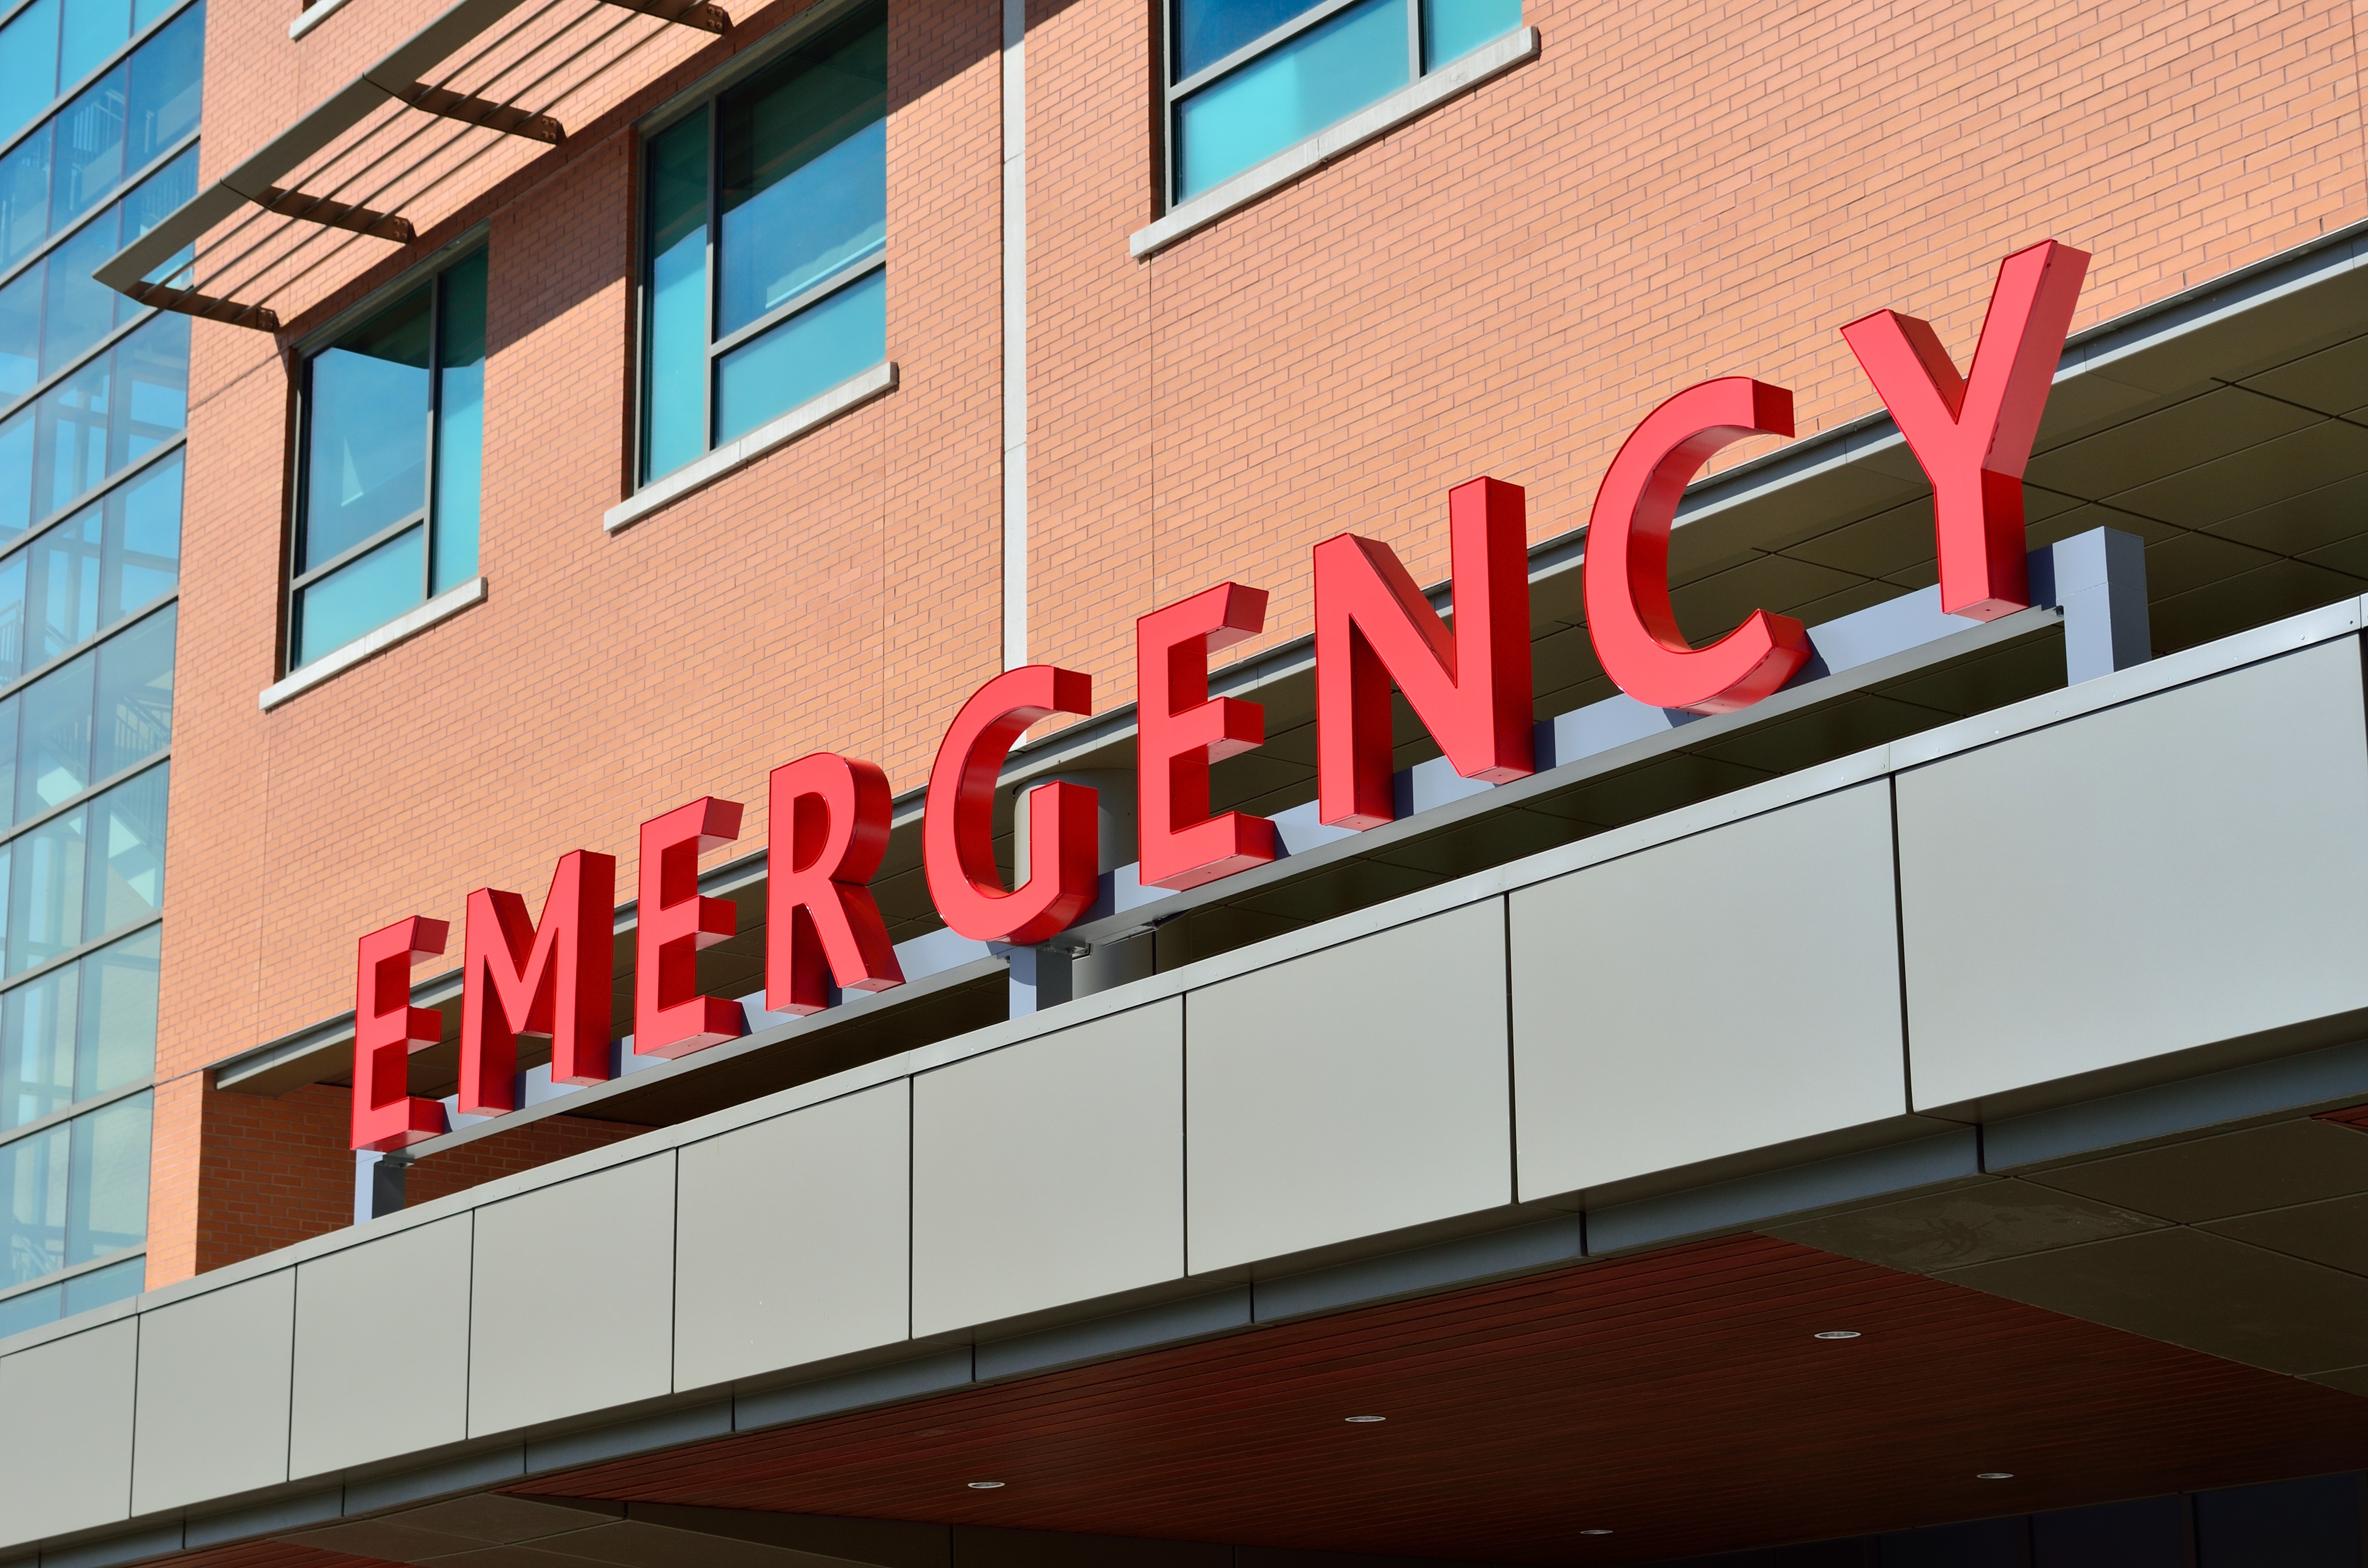
advertising, sign, red, facade, care, medicine, signage, help, design, hospital, nurse, doctor, emergency, rescue, medical, sick, ambulance, surgery, surgeon, urgency, urgent, emergency services, display device